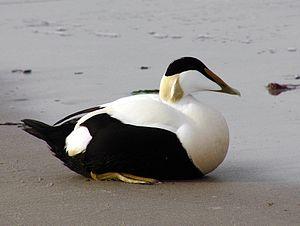
Eider à duvet עברית: אדרית שחורת כיפה Magyar: Pehelyréce Íslenska: Æðarfugl 日本語: ホンケワタガモ Lietuvių: Paprastoji gaga
Les eiders sont de grands canards migrateurs de la famille des anatidae. Leur duvet est recherché comme rembourrage de vêtements. Il était notamment cueilli en Islande et au Groenland et l'est actuellement dans l'estuaire du Saint-Laurent au Québec.
L'Eider à duvet est une espèce de canards plongeurs marins de la famille des anatidés.
La Baule-Escoublac est une commune de l'Ouest de la France, dans le département de la Loire-Atlantique, en région Pays de la Loire. Située sur le littoral atlantique, elle fait partie de la Côte d'Amour, entre Le Pouliguen et Pornichet.